George Wunder

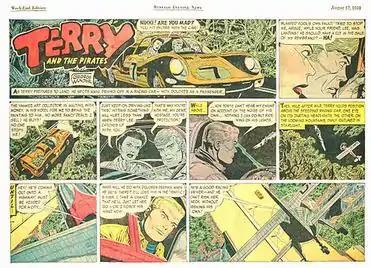
George Wunder's "Terry and the Pirates" (August 17, 1968). To read the dialogue in this strip, go to <a href="http%3A//www.thrillmer.com/comics/terry680817.jpg">Thrilling Adventures

Wunder died of a heart attack in the New Milford Hospital on Sunday, December 13, 1987, survived by his wife, Mildred, and his sister, Beatrice Bogert of Riverdale, New Jersey. At age 87, Mildred "Millie" A. Wunder (née Smith), who was known as "Mrs. Terry and the Pirates," died March 1, 2001, in Port St. Lucie, Florida after a short illness.